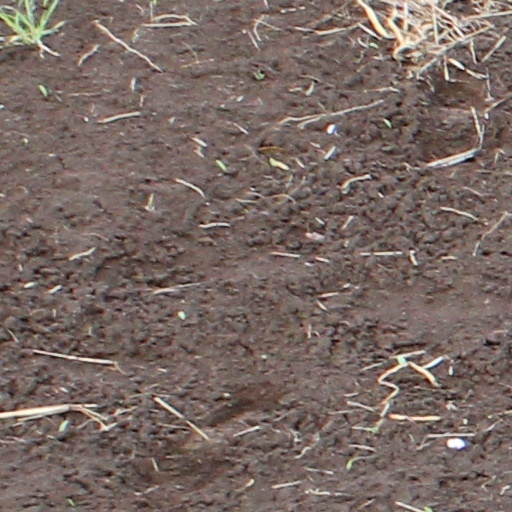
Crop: wheat